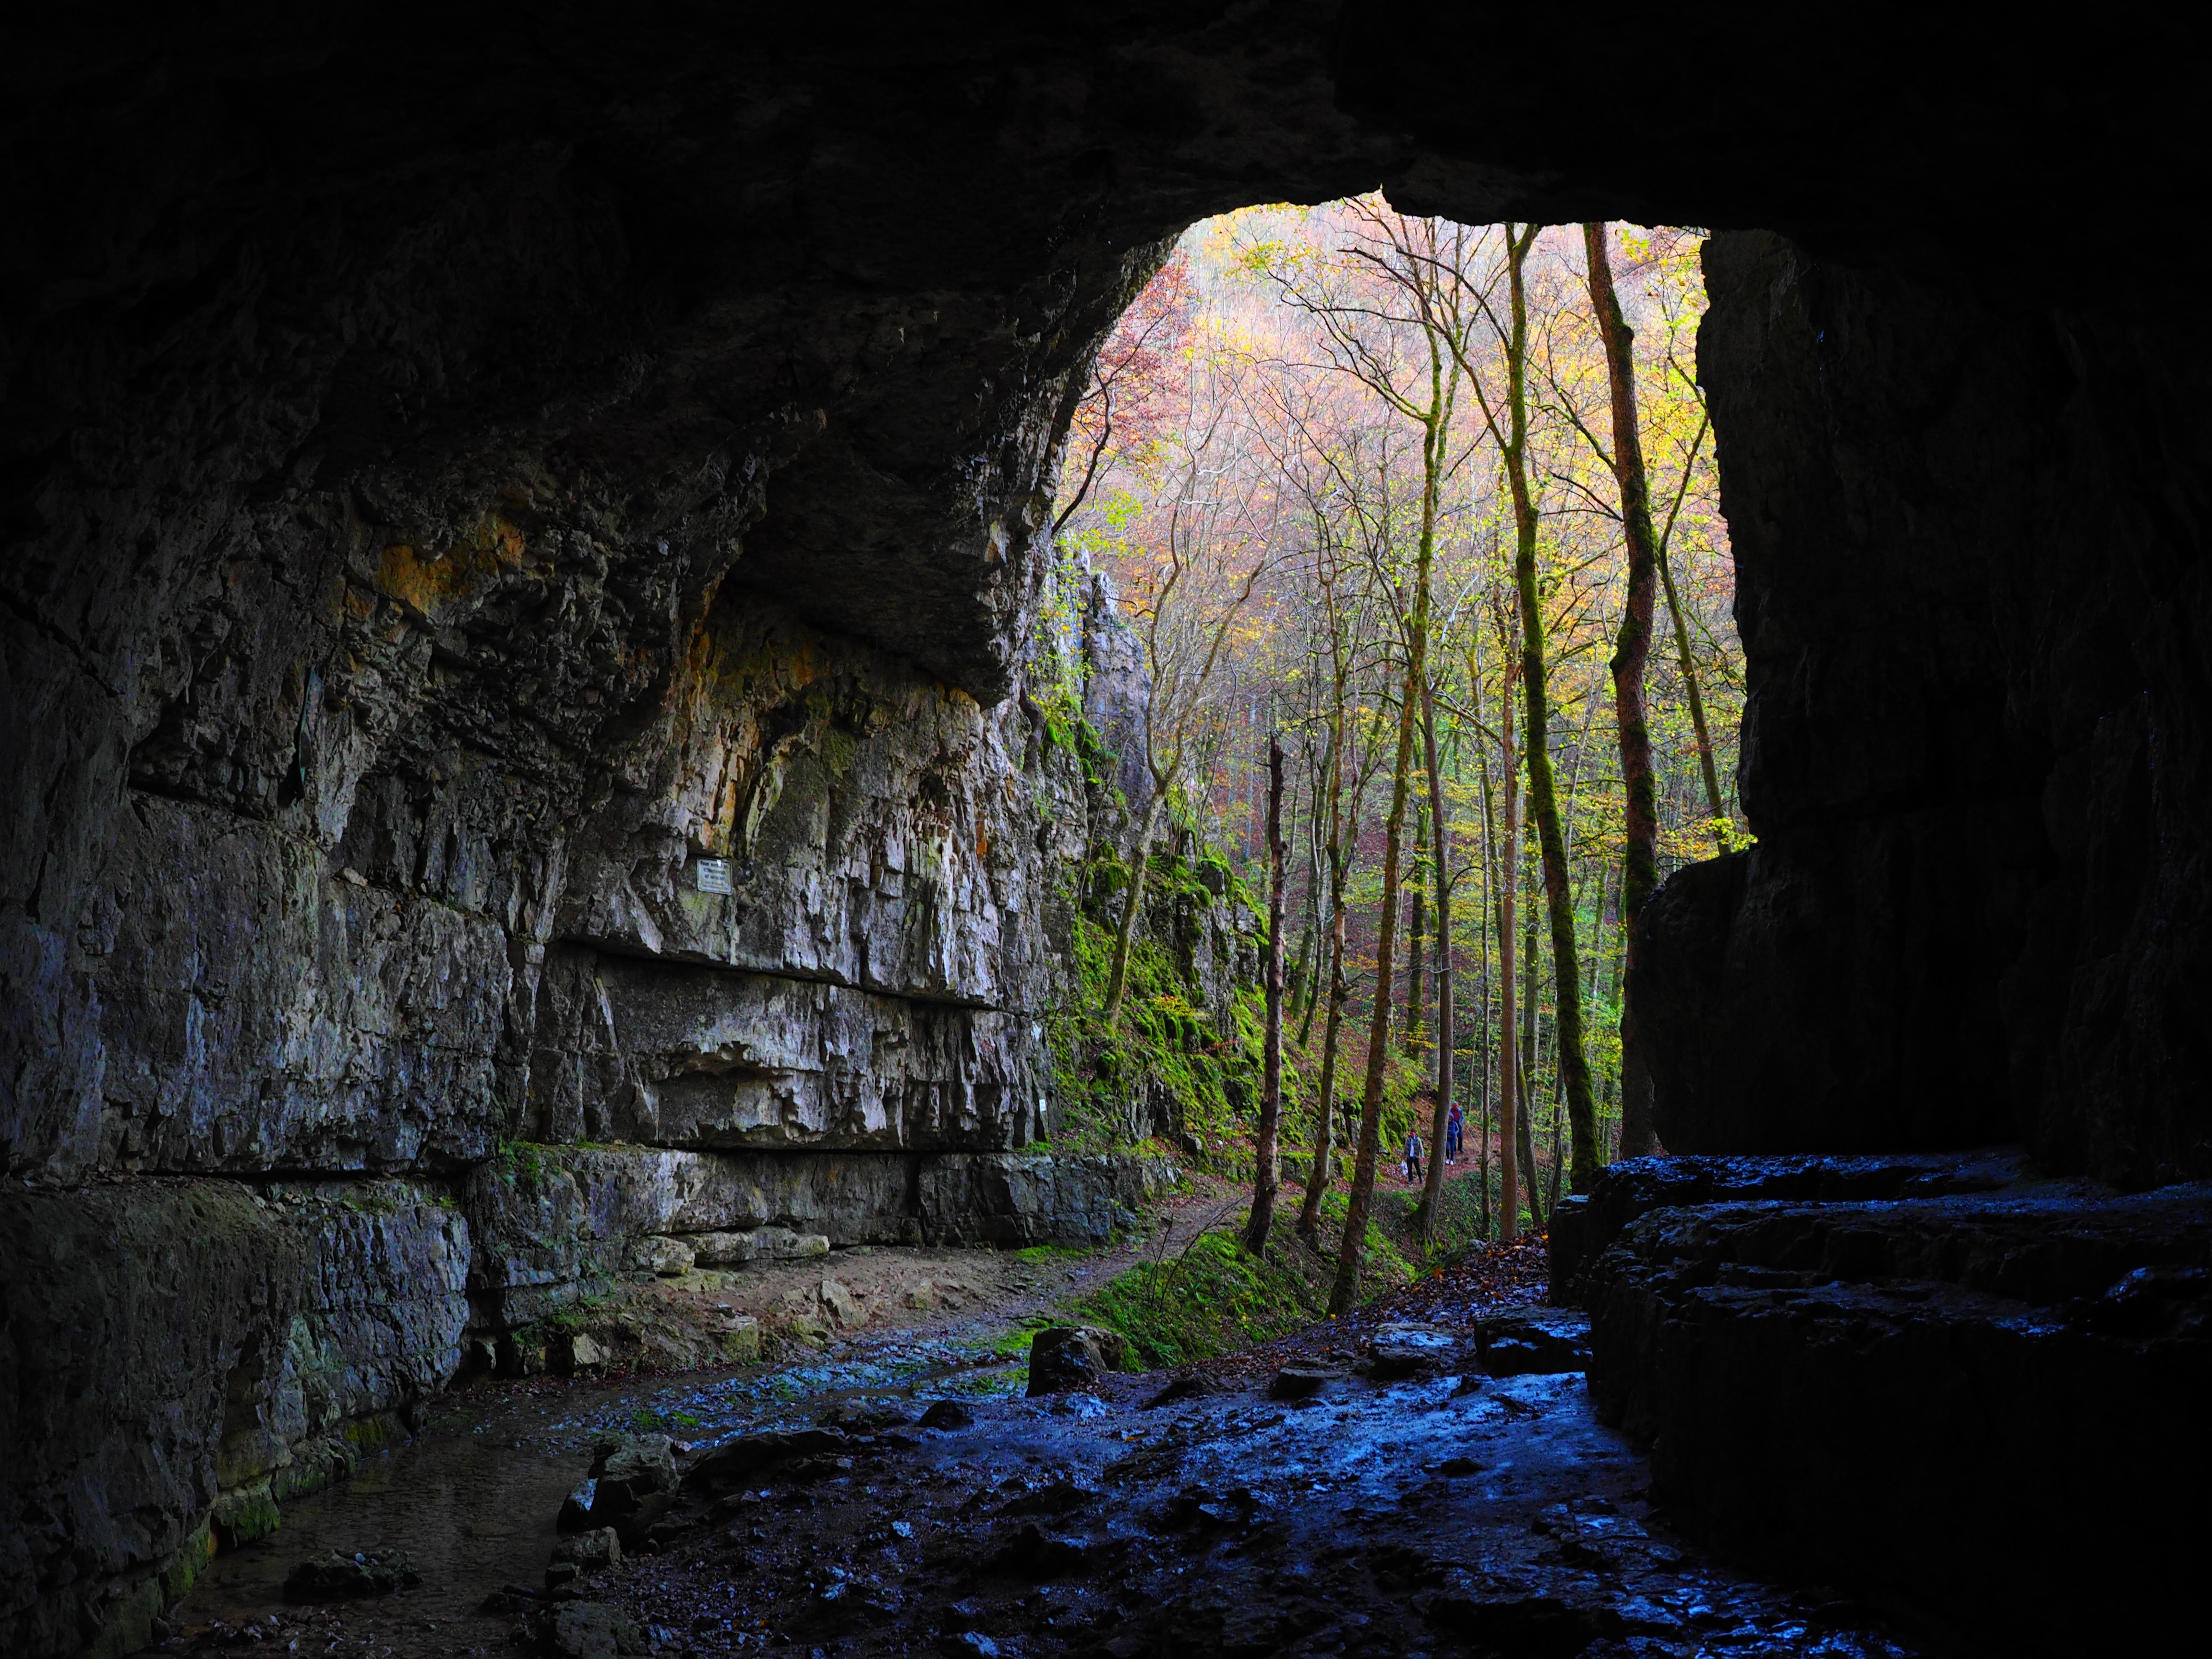
forest, rock, trail, adventure, formation, cave, darkness, gorge, waterfalls, large, dangerous, destination, adventurous, karst, landform, impressive, gigantic, bad urach, swabian alb, sea cave, baden wurttemberg, migratory goal, water cave, geographical feature, falkensteiner cave, caves portal, grave stetten, active water cave